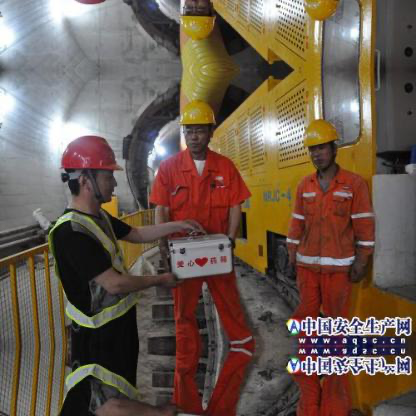
Objects in the image:
label: helmet
label: helmet
label: helmet
label: helmet
label: helmet